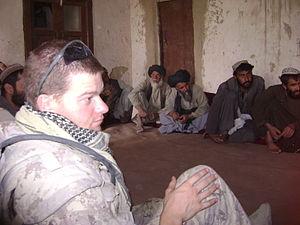
Simon Mailloux, né le 2 novembre 1983 à Québec dans la province du Québec au Canada, est un officier des Forces armées canadiennes. Il fut sévèrement blessé le 16 novembre 2007 lors d'un incident impliquant un engin explosif improvisé lors de la guerre d'Afghanistan, incident qui mena à l'amputation de sa jambe gauche. En novembre 2009, il fut déployé à nouveau en Afghanistan, devenant ainsi le premier soldat canadien amputé à servir en tant que combattant dans une zone de guerre.